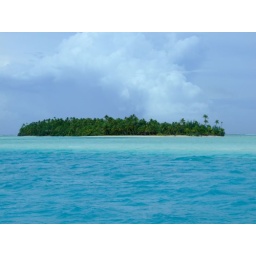
This shot's great for seeing the difference between the lagoon water and the reef water. Very clear differences in colour.